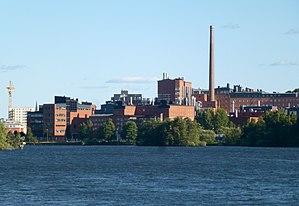
AstraZeneca est un groupe pharmaceutique, né de la fusion en avril 1999 du suédois Astra et de l'anglais Zeneca.